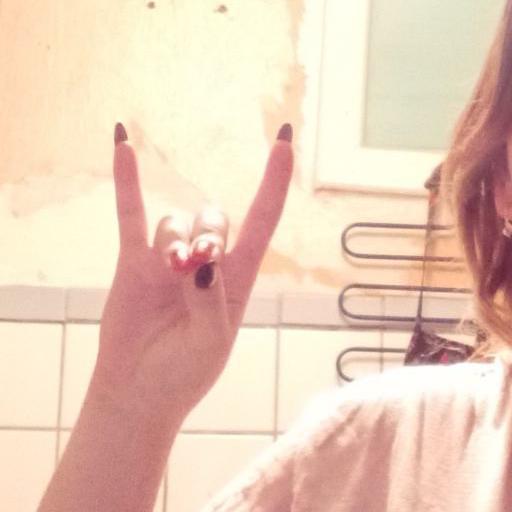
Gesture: rock